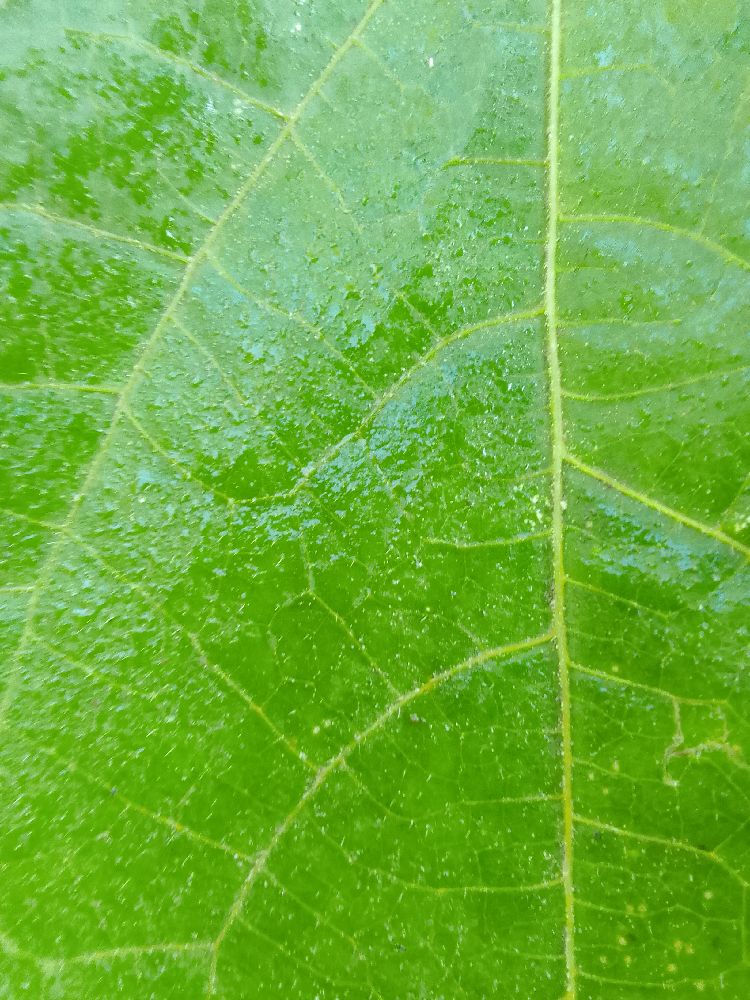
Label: healthy